Siaka Touré

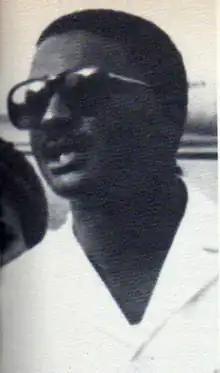
Siaka Touré

Siaka Touré (1935–1985) was the commandant of Camp Boiro in Conakry, Guinea during the regime of Guinean President Ahmed Sékou Touré. During this period, many of the president's political opponents died in the camp.